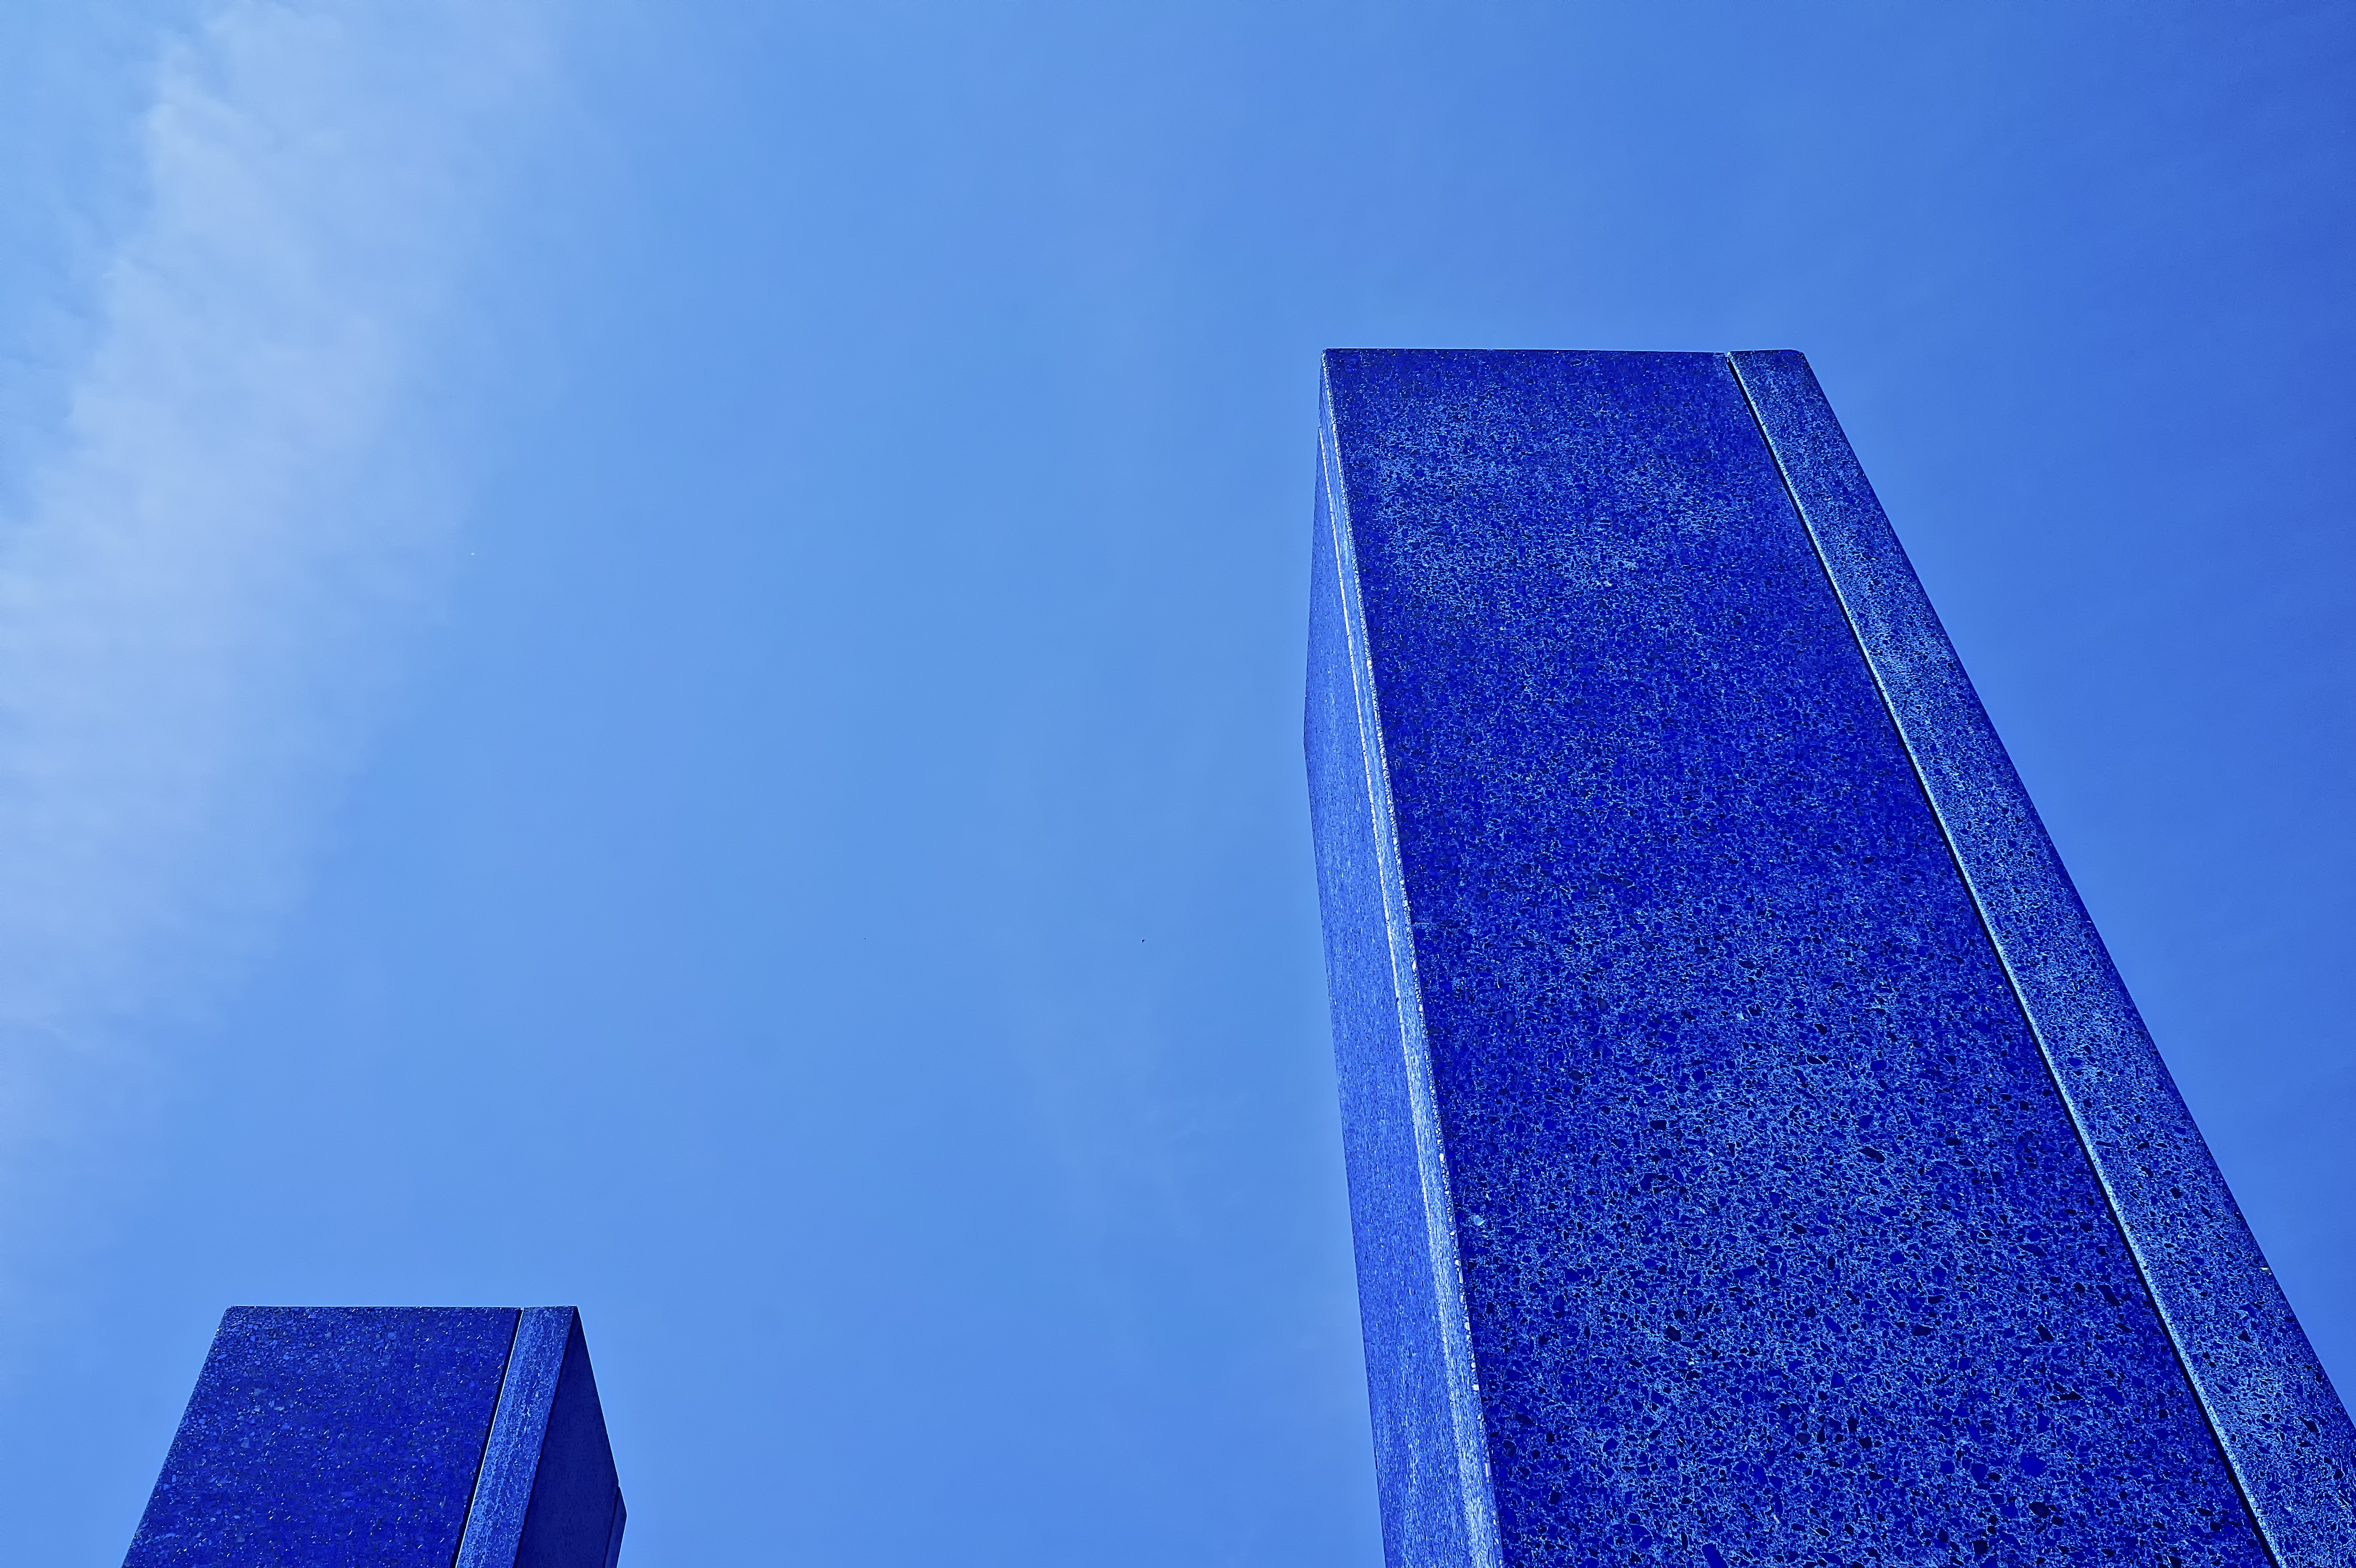
light, sky, sunlight, skyscraper, line, reflection, color, blue, sculpture, finland, helsinki, shape, stoa, itkeskus, puotinharju, atmosphere of earth